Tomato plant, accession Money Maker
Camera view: bottom (45 deg); turntable rotation: 300 degrees
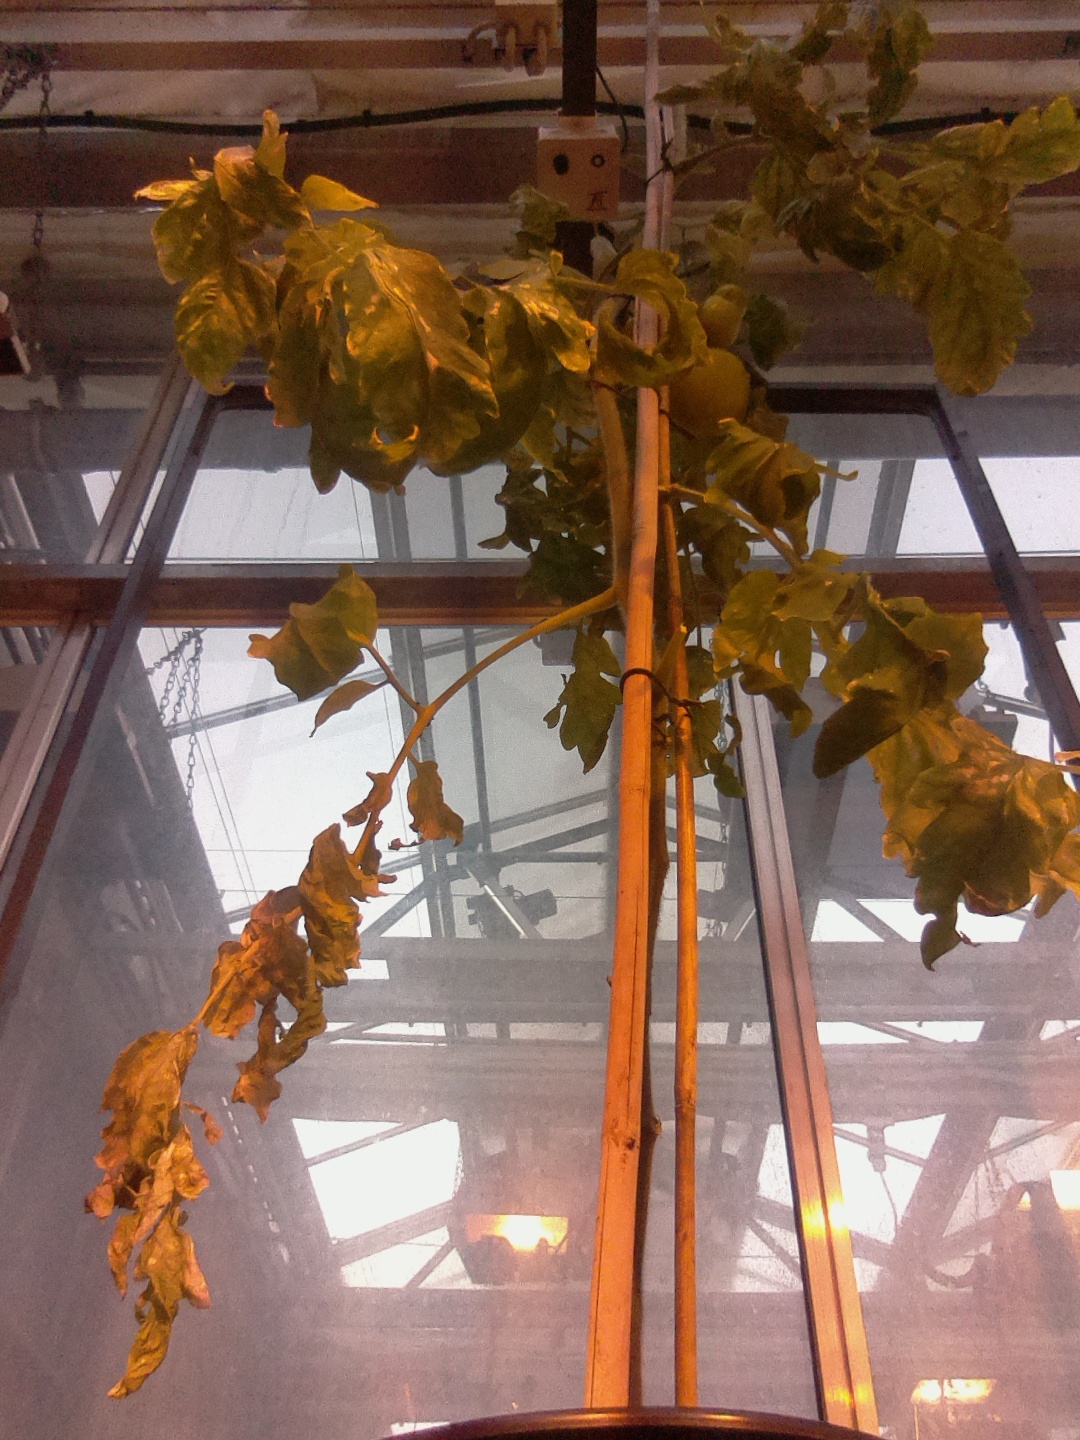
BBCH growth stage 79: 90% -100% of final fruit size